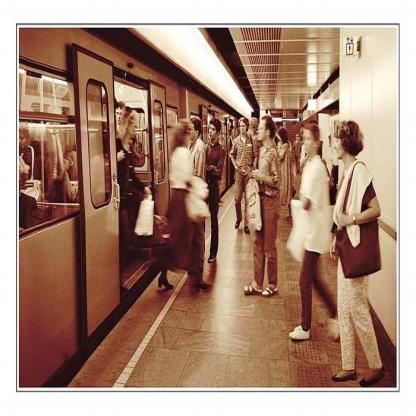
Scene: Indoor